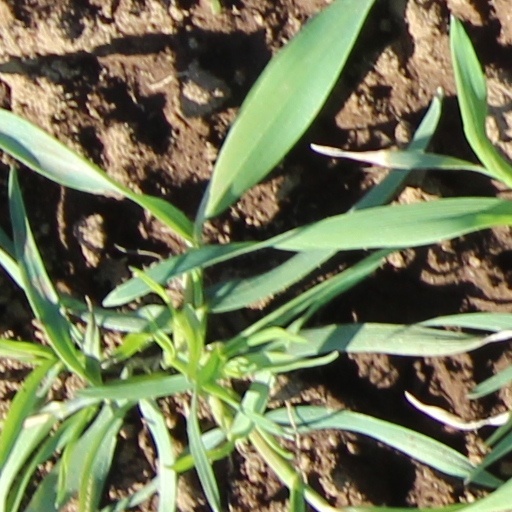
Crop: wheat